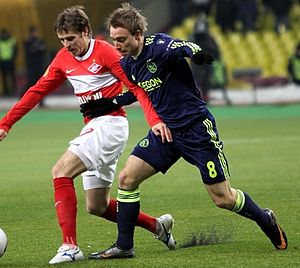
Christian Eriksen / Karriere / Tidlig karriere i Middelfart og Odense
Eriksen i en Europa League-kamp mod Spartak Moskva
Christian Dannemann Eriksen er en dansk fodboldspiller, som spiller offensiv midtbane for den italienske Serie A-klub Inter Milan. Han har tidligere spillet for Odense Boldklub, hvor han blev hædret som årets U/17-talent i Danmark i 2008. Herefter kom han til Ajax Amsterdam i oktober 2008, hvor han fik sit internationale gennembrud. I 2013 fortsatte han karrieren i Tottenham Hotspur F.C., hvor han blandt andet var med til at nå UEFA Champions League-finalen i 2019, inden han i det følgende vintertransfervindue skiftede til Inter.